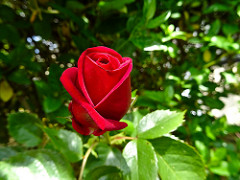
Flower: rose